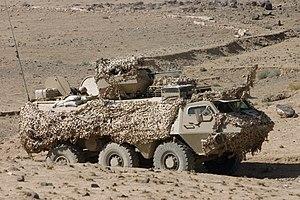
Les Forces de défense estoniennes ou FDE - nom de l'armée de l'Estonie, sont de constitution récente et d'un format très modeste.